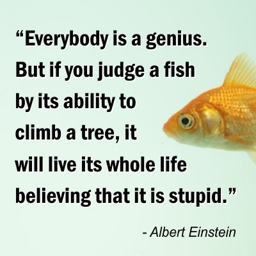
person is a genius but if you judge a fish by its ability to climb a tree , it will live its whole life believing that it is stupid .